Pereshchepina Treasure

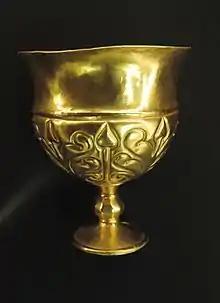
Pereshchepina treasure golden cup

The Pereshchepina Treasure is a major deposit of Bulgar and Khazar objects from the Migration Period.